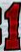
Number: 1